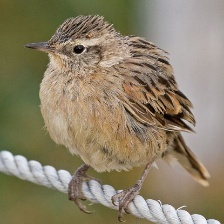
Species: AUSTRAL CANASTERO
Scientific name: ASTHENES ANTHOIDES